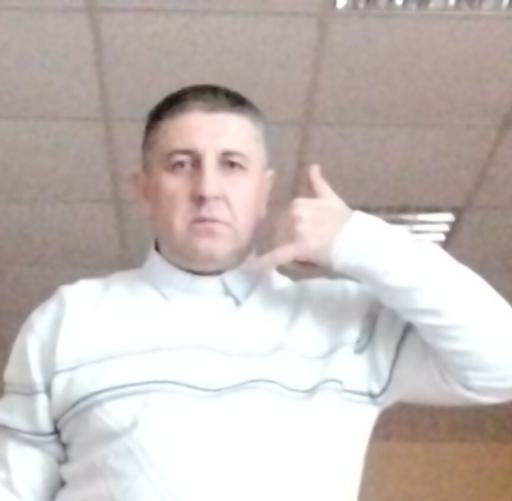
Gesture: call